Kaunakes

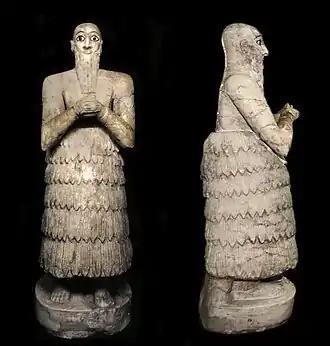
Statue of Iku-Shamagan, King of Mari, wearing the Kaunakes. .

A kaunakes (or ; ; ; or "persis"; or or ) was a woollen mantle associated with ancient Mesopotamia and Persia. It was woven in a tufted pattern, suggesting overlapping petals or feathers by sewing tufts onto the garment or looping them into the fabric.